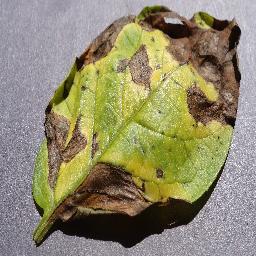
Label: Potato___Early_blight